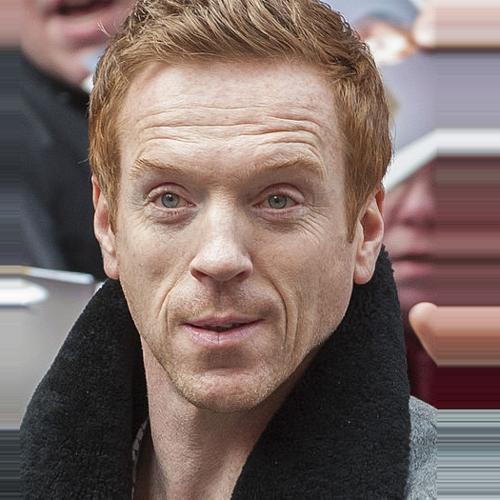
Age: 43